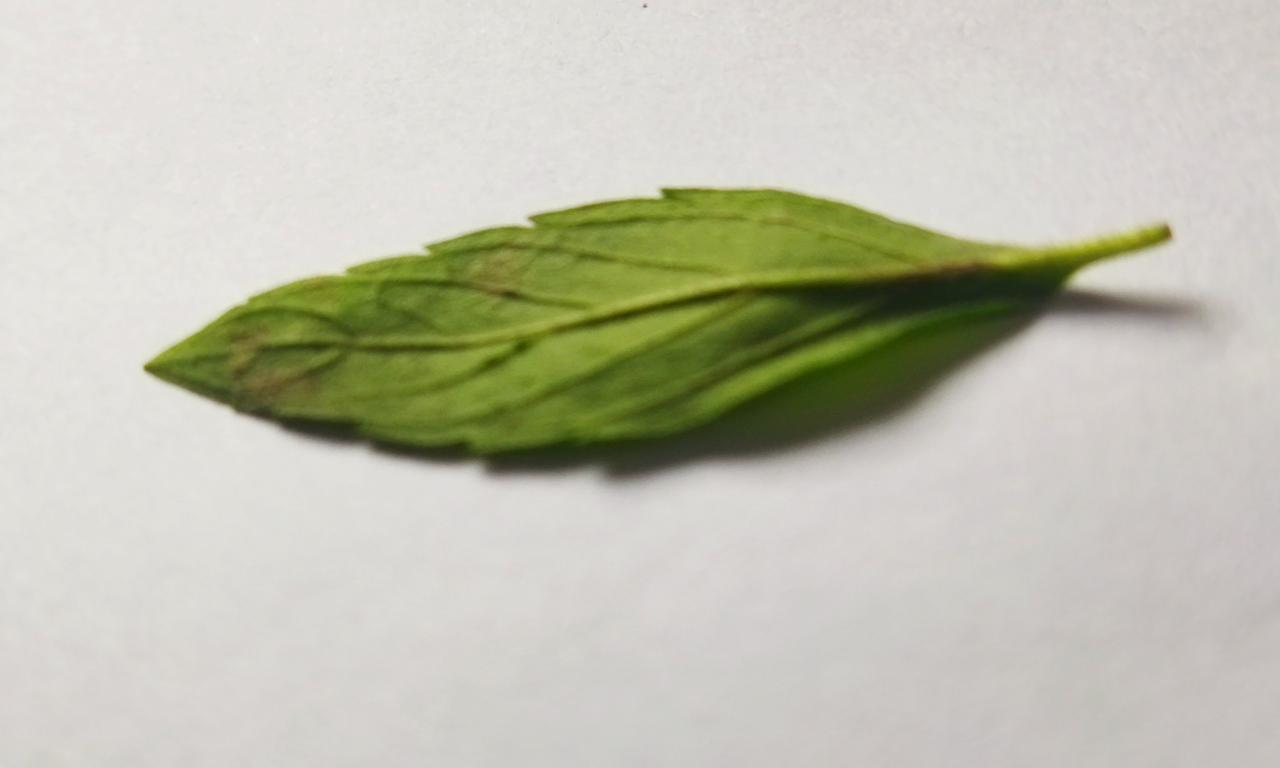
Label: Fresh